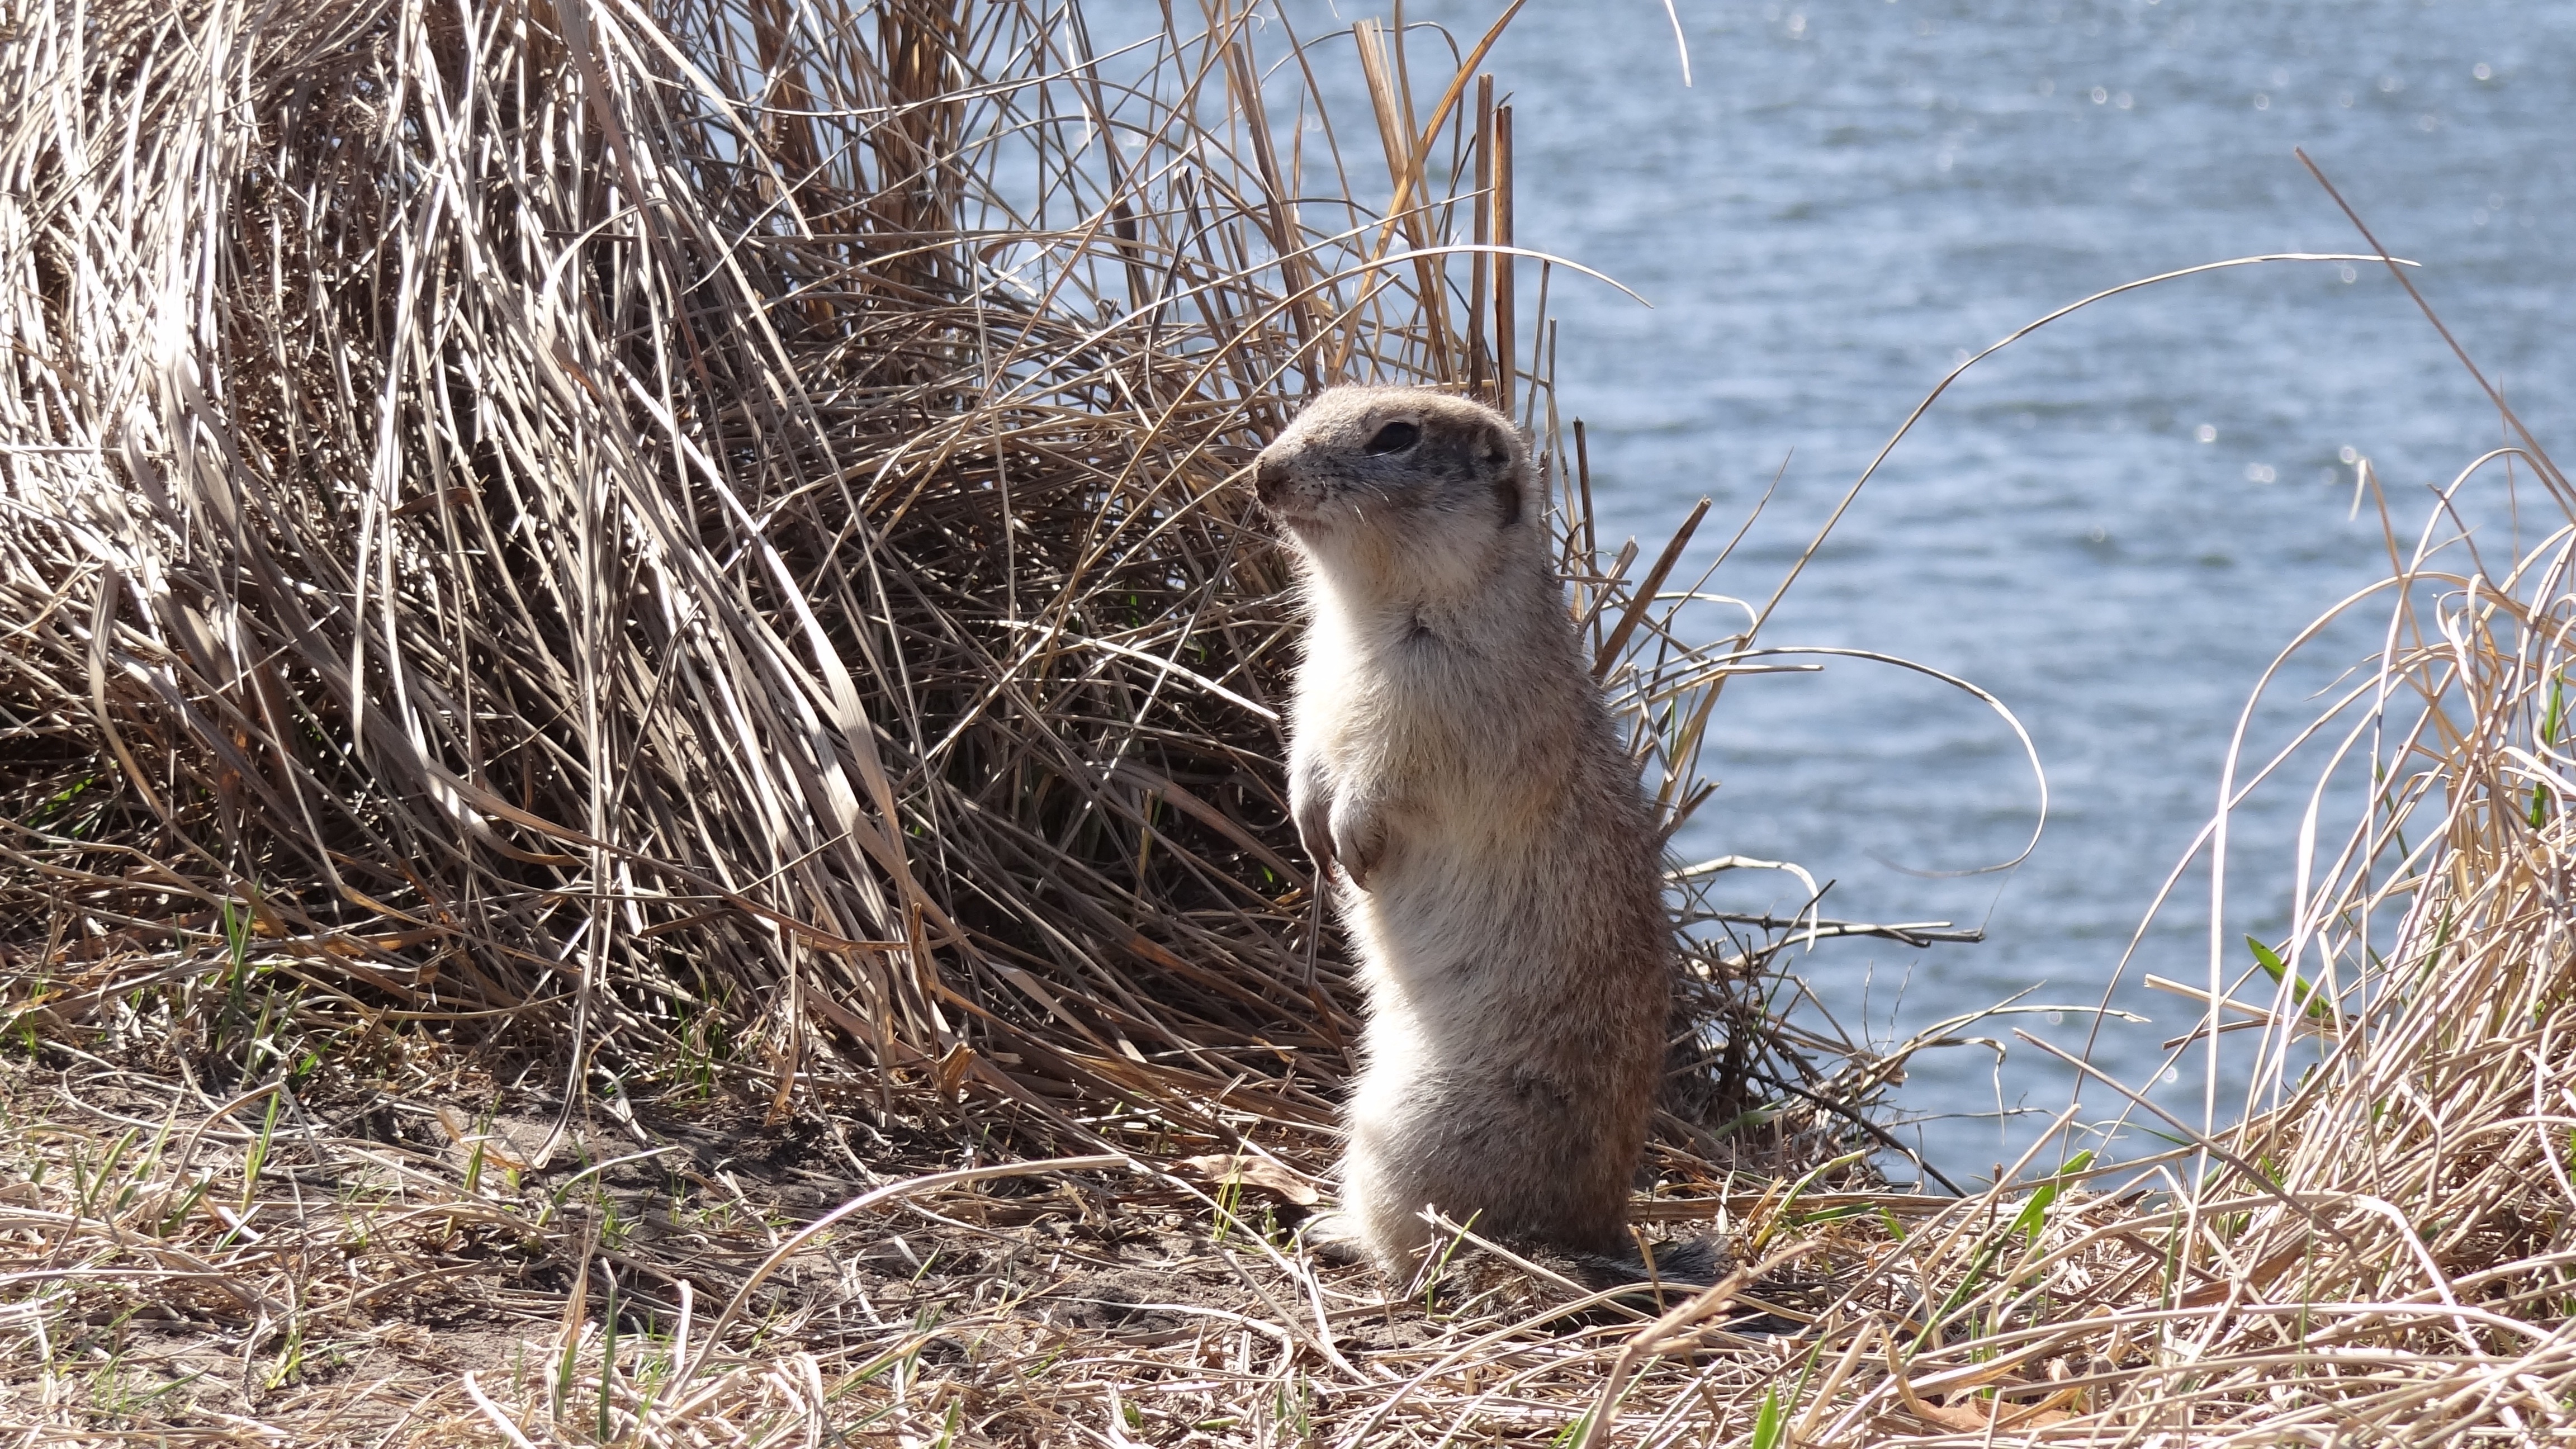
nature, wildlife, mammal, squirrel, rodent, fauna, whiskers, animals, vertebrate, gopher, marmot, animals in nature, prairie dog